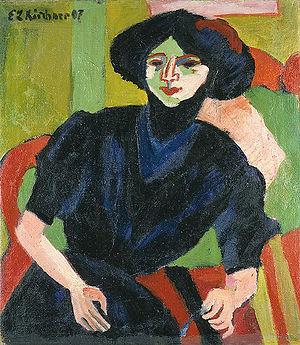
Le musée d'Art de Saint-Louis est l'un des principaux musées d'art des États-Unis qui est visité par plus d'un demi-million de personnes chaque année. L'entrée est gratuite, une politique rendue possible grâce à un subside de taxe culturelle offert par la ville de Saint-Louis.
Liste des œuvres de Ernst Ludwig Kirchner.